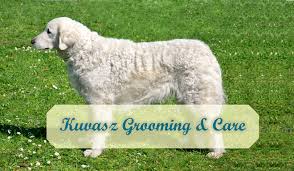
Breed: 223-n000067-kuvasz